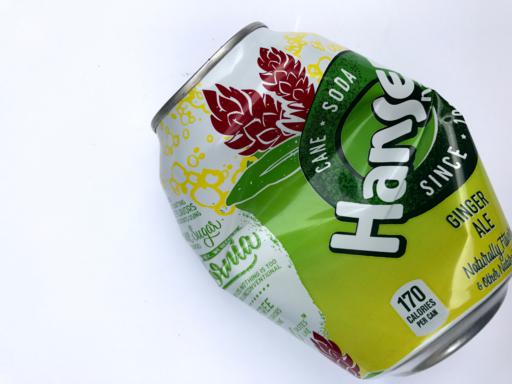
Waste category: metal